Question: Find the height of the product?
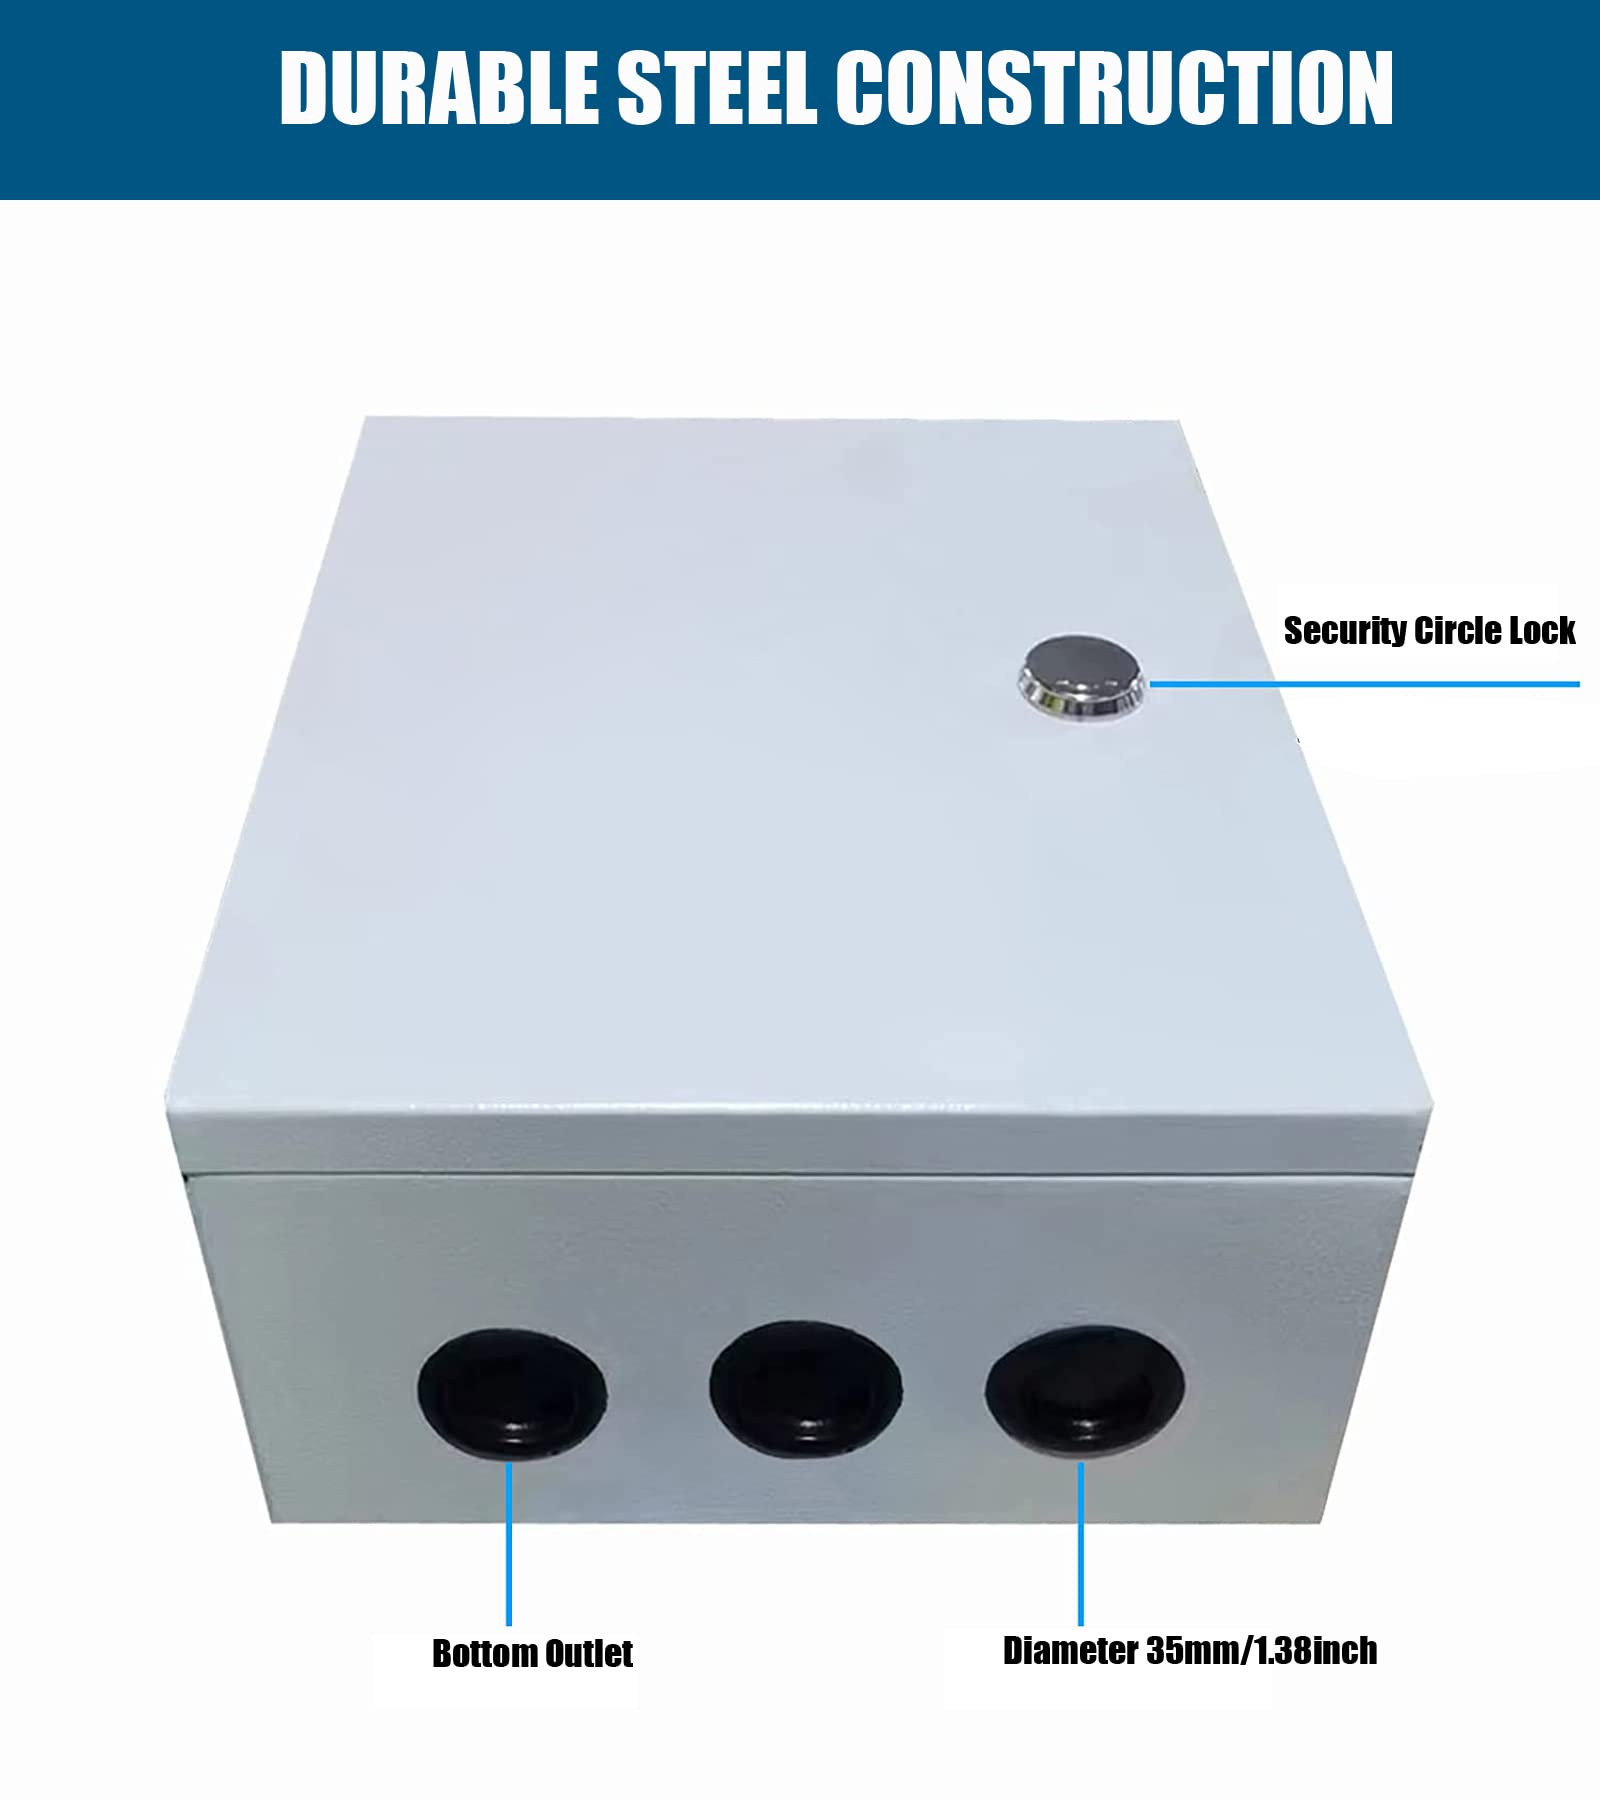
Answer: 35.0 millimetre